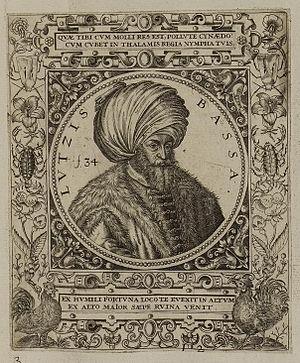
Lütfi Pacha est un homme d'État et grand vizir de l'Empire ottoman durant le règne de Soliman le Magnifique entre 1539 et 1541.